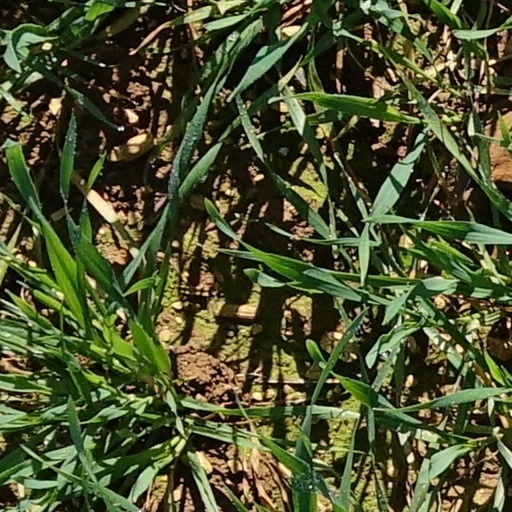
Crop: wheat